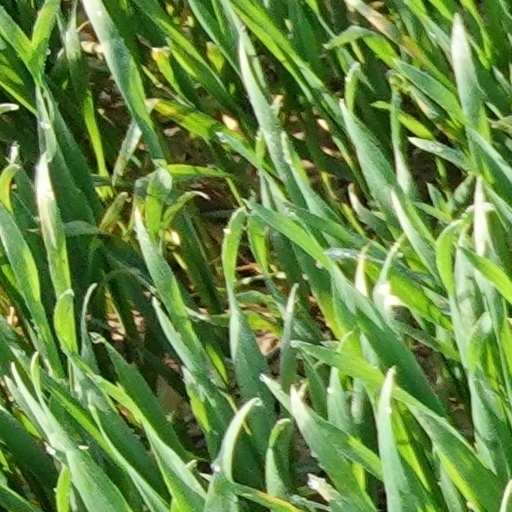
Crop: wheat